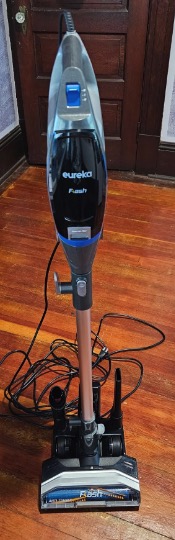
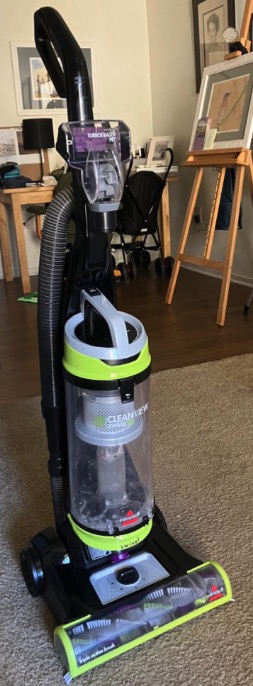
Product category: items_vacuum
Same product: no